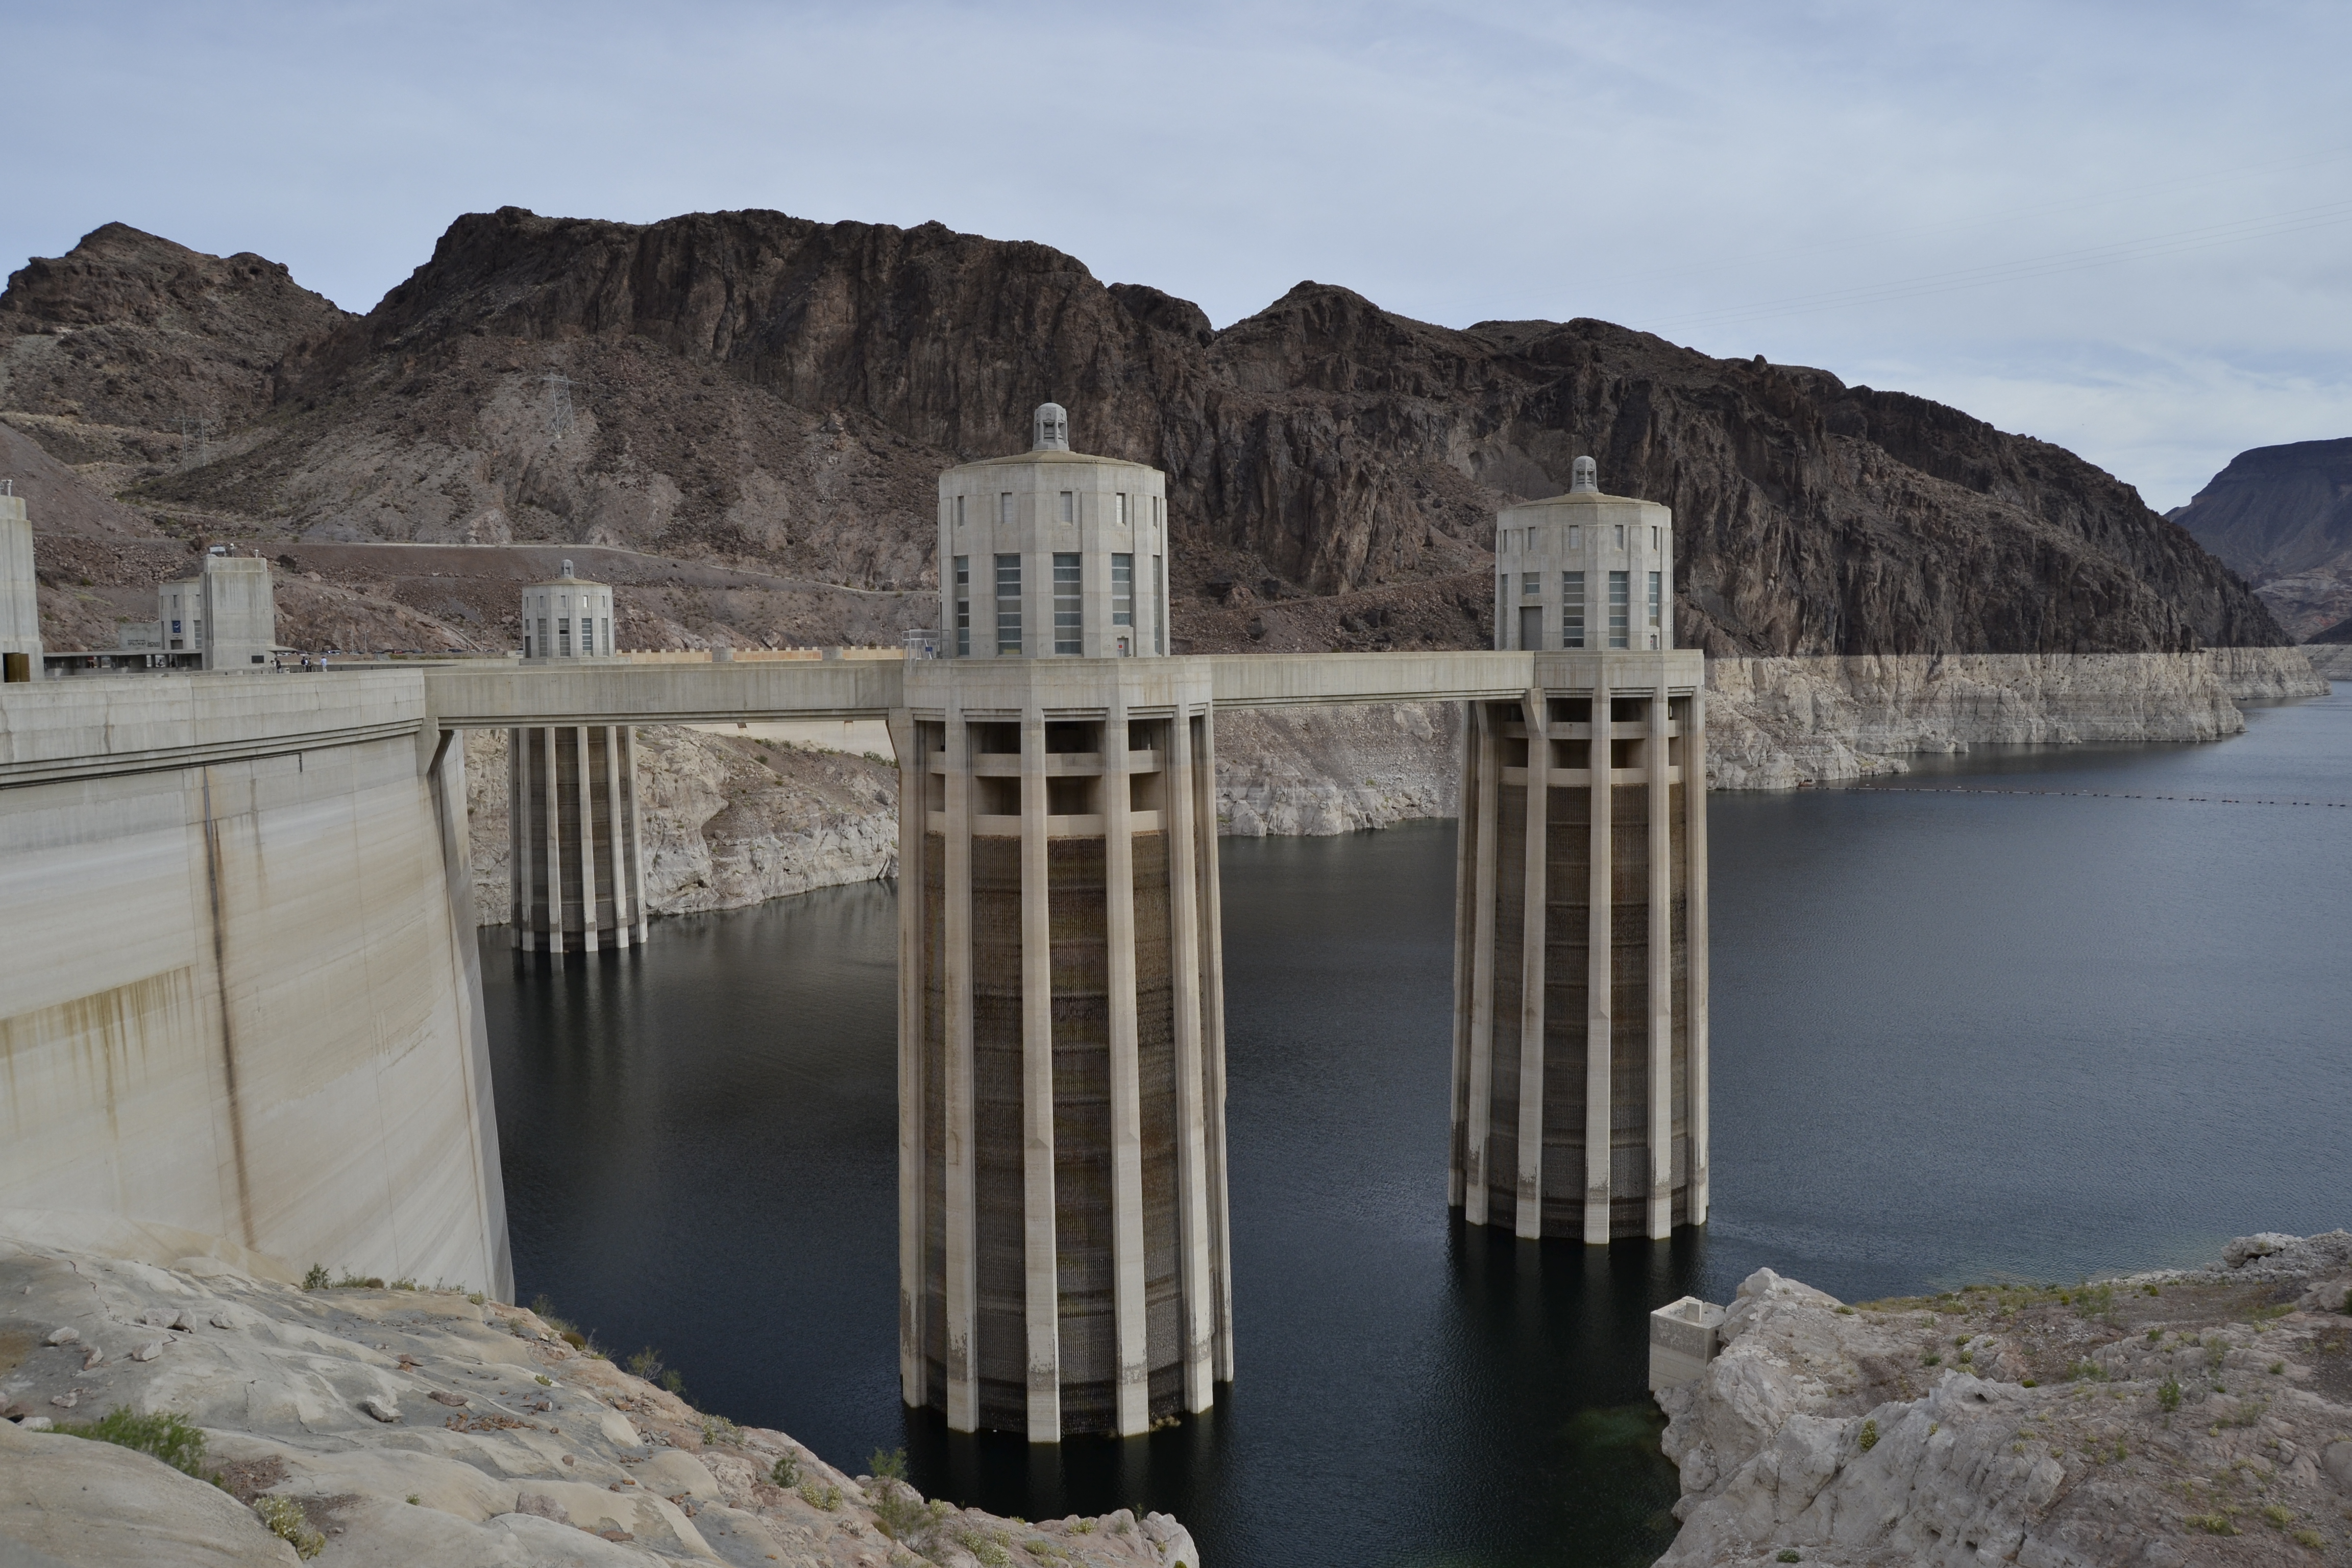
landscape, water, mountain, bridge, lake, river, travel, formation, reflection, tower, rocky, dam, reservoir, terrain, outdoors, engineering, daylight, hydroelectric, hydro, placid, hoover dam, steel and concrete structure